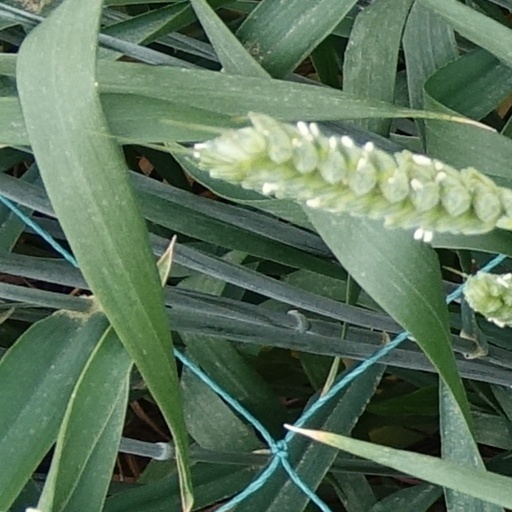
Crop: wheat